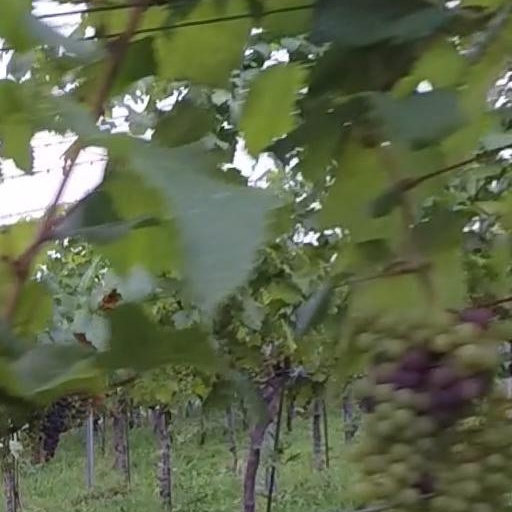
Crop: grape